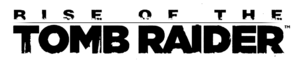
Logo du jeu vidéo Rise of the Tomb Raider.Polski: Logo gry Rise of the Tomb Raider.
Rise of the Tomb Raider est un jeu vidéo d'action-aventure développé par Crystal Dynamics et édité par Microsoft pour les versions Xbox One et Xbox 360 et par Square Enix pour les autres, sorti en novembre 2015 sur Xbox 360 et Xbox One, en janvier 2016 sur Windows, en octobre 2016 sur PlayStation 4 en édition 20ᵉ anniversaire et en avril 2018 sous Linux et macOS en édition 20ᵉ anniversaire.